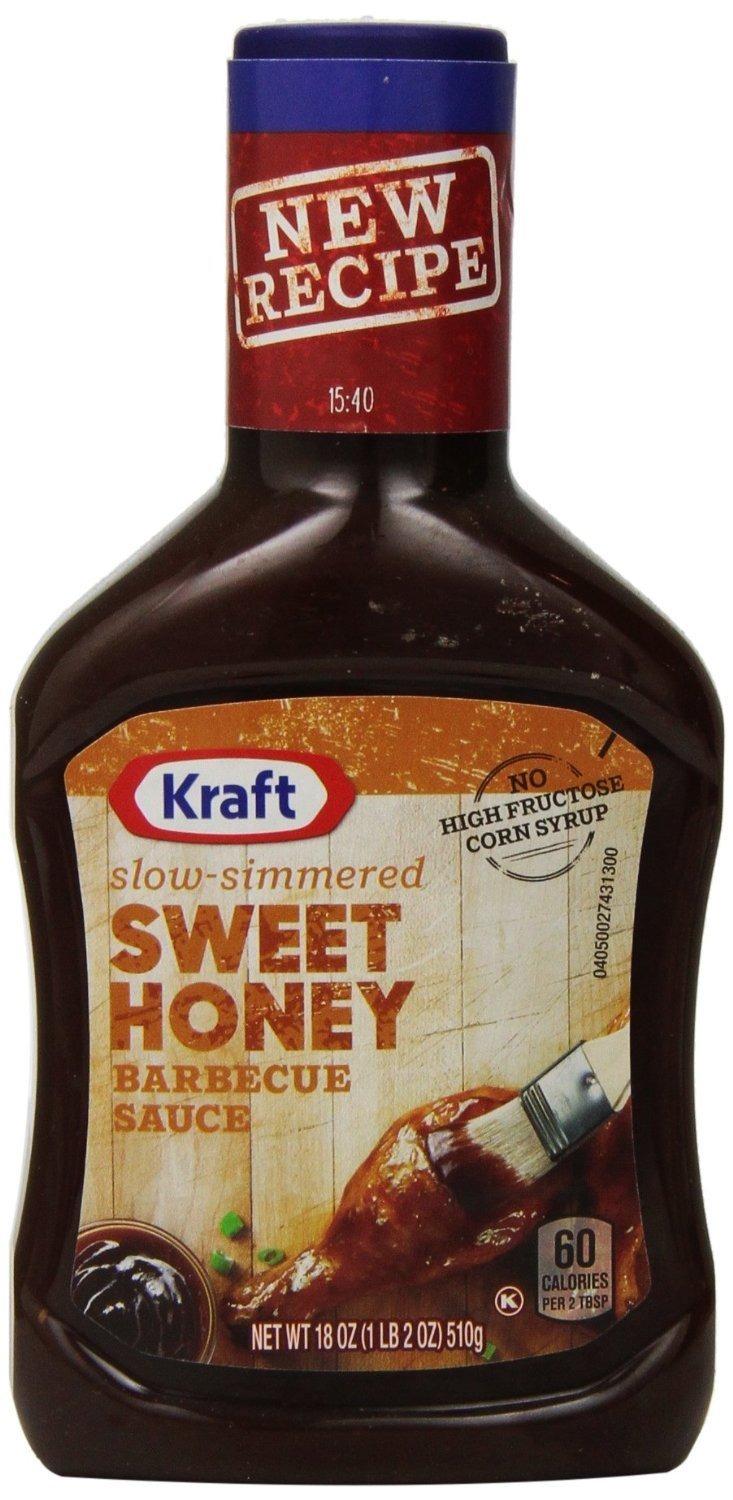
Item Name: Kraft Barbecue Sauce, NEW Recipe, Slow-Simmered Sweet Honey, 18 Ounce (Pack of 4)
Bullet Point 1: Pack of 4 -18oz squeeze bottles
Bullet Point 2: Kraft spicy honey barbecue sauce is slow-simmered and delicious
Bullet Point 3: Made with Molasses -NO high fructose corn syrup
Bullet Point 4: 60 calories per 2 Tbsp
Bullet Point 5: Kosher
Product Description: Kraft slow-simmered Spicy Honey Barbecue Sauce. New Recipe. Made with no high fructose corn syrup.
Value: 72.0
Unit: Fl Oz

Price: 30.13